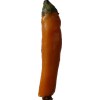
Label: pepper